Monceau-sur-Sambre

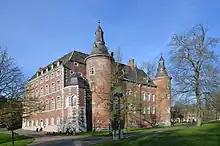
(17/18th centuries)

The Château de Monceau-sur-Sambre, with its park and arboretum, lies to the south of the suburb, close to the N90.